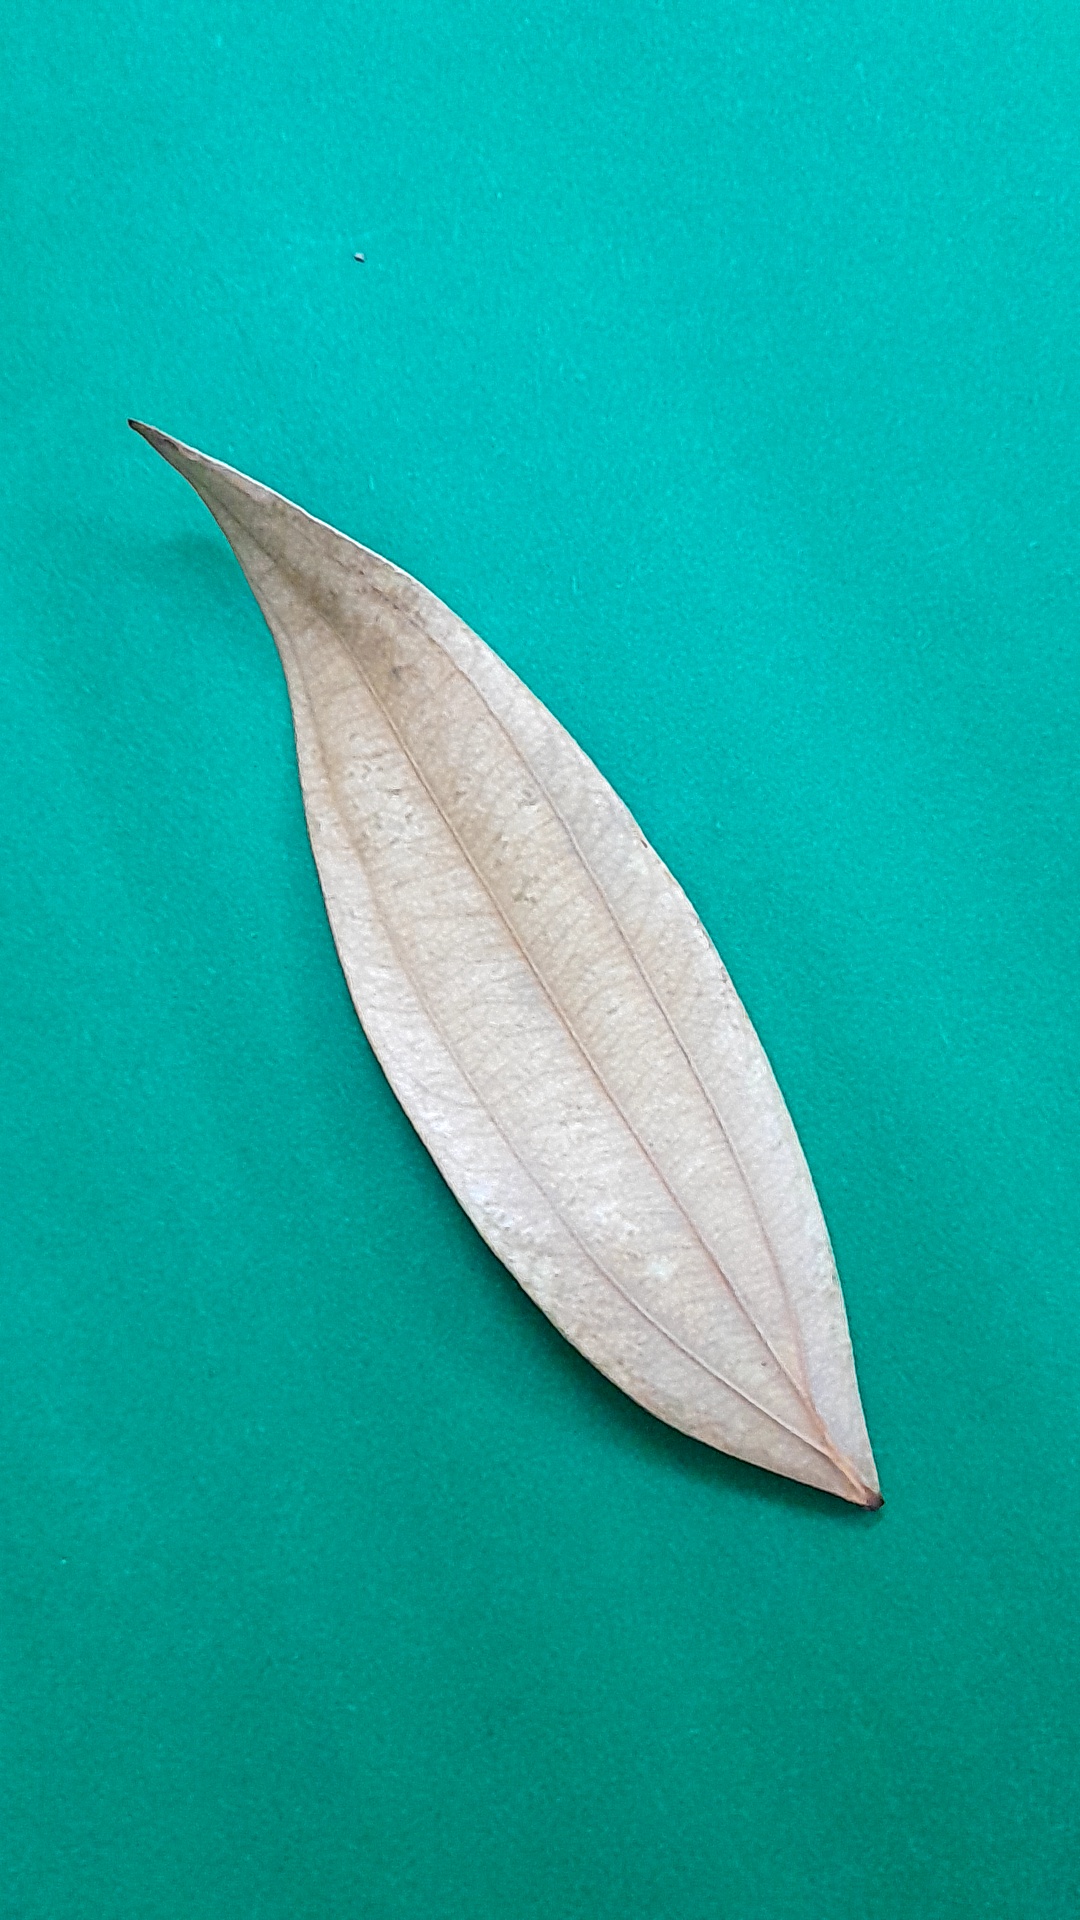
Label: Dry Leaf